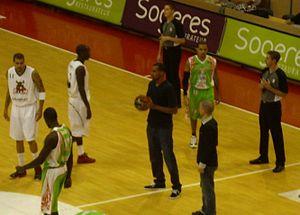
Thabo Sefolosha (avec le ballon) lors du match amical Elan Chalon - JL Bourg-en-Bresse
Thabo Patrick Sefolosha est un joueur de basket-ball suisse né le 2 mai 1984 à Vevey de père sud-africain et de mère suisse. Son prénom signifie « celui qui amène la joie » en sotho du Sud, langue parlée en Afrique du Sud. Son deuxième prénom est irlandais et provient du latin patricivs et signifie aristocrate.
L'Élan sportif chalonnais est un club professionnel français de basket-ball appartenant à l'élite du championnat de France. Il est basé dans la ville de Chalon-sur-Saône en Saône-et-Loire. Le club évolue actuellement au Colisée, une salle d'une capacité de 4 000 places assises depuis 2001 puis 5 000 places assises en 2012 puis 4 948 places en 2015 et finalement 4 540 places en 2017. Auparavant, l'Élan chalonnais jouait à la Maison des sports depuis 1970.